History of Syria

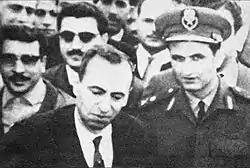
Salah Jadid (right) alongside Ba'ath party founder Michel Aflaq (left) shortly after the 1963 coup. Neo-Ba'athist Military Committee led by Jadid and Hafez al-Assad later overthrew the National Command in another coup in 1966, leading to a schism within Baathist movement

Ottoman Sultan Selim I conquered most of Syria in 1516 after defeating the Mamlukes at the Battle of Marj Dabiq near Aleppo. Syria was part of the Ottoman Empire from 1516 to 1918, although with 2 brief captures by the Iranian Safavids, notably under Shah Ismail I and Shah Abbas. Ottoman rule was not burdensome to the Syrians because the Turks, as Muslims, respected Arabic as the language of the Koran, and accepted the mantle of defenders of the faith. Damascus became the major entrepot for Mecca, and as such it acquired a holy character to Muslims, because of the barakah (spiritual force or blessing) of the countless pilgrims who passed through on the hadj, the pilgrimage to Mecca.